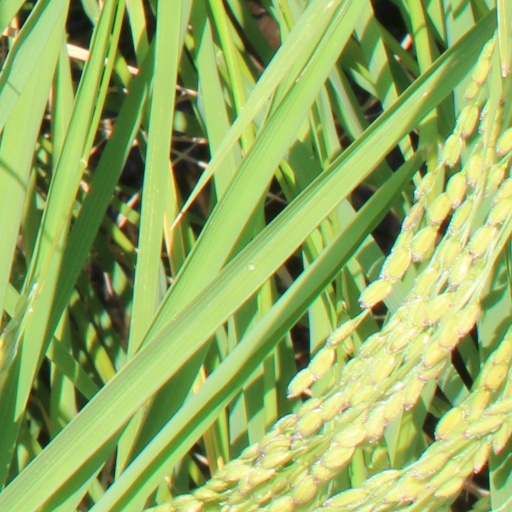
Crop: rice